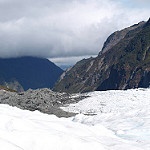
Scene: Outdoor